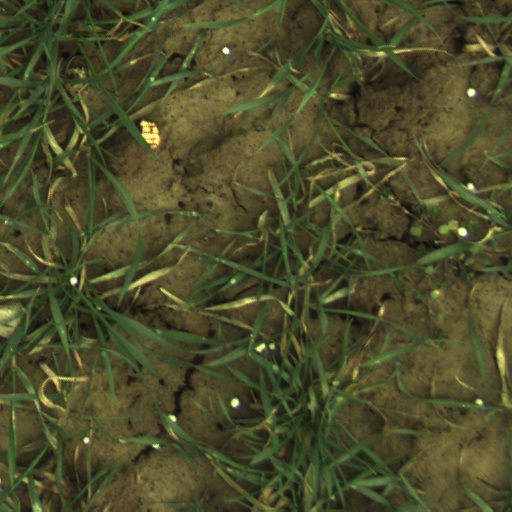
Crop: wheat